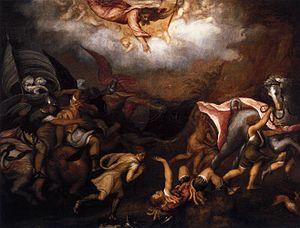
Andrea Meldolla, dit Andrea Schiavone, Lo Schiavone ou Andrija Medulić, est un peintre et graveur italien, né à Zara vers 1510-1515 et mort en 1563. Maniériste de l'école vénitienne, il a produit une œuvre remarquable par ses coloris audacieux.